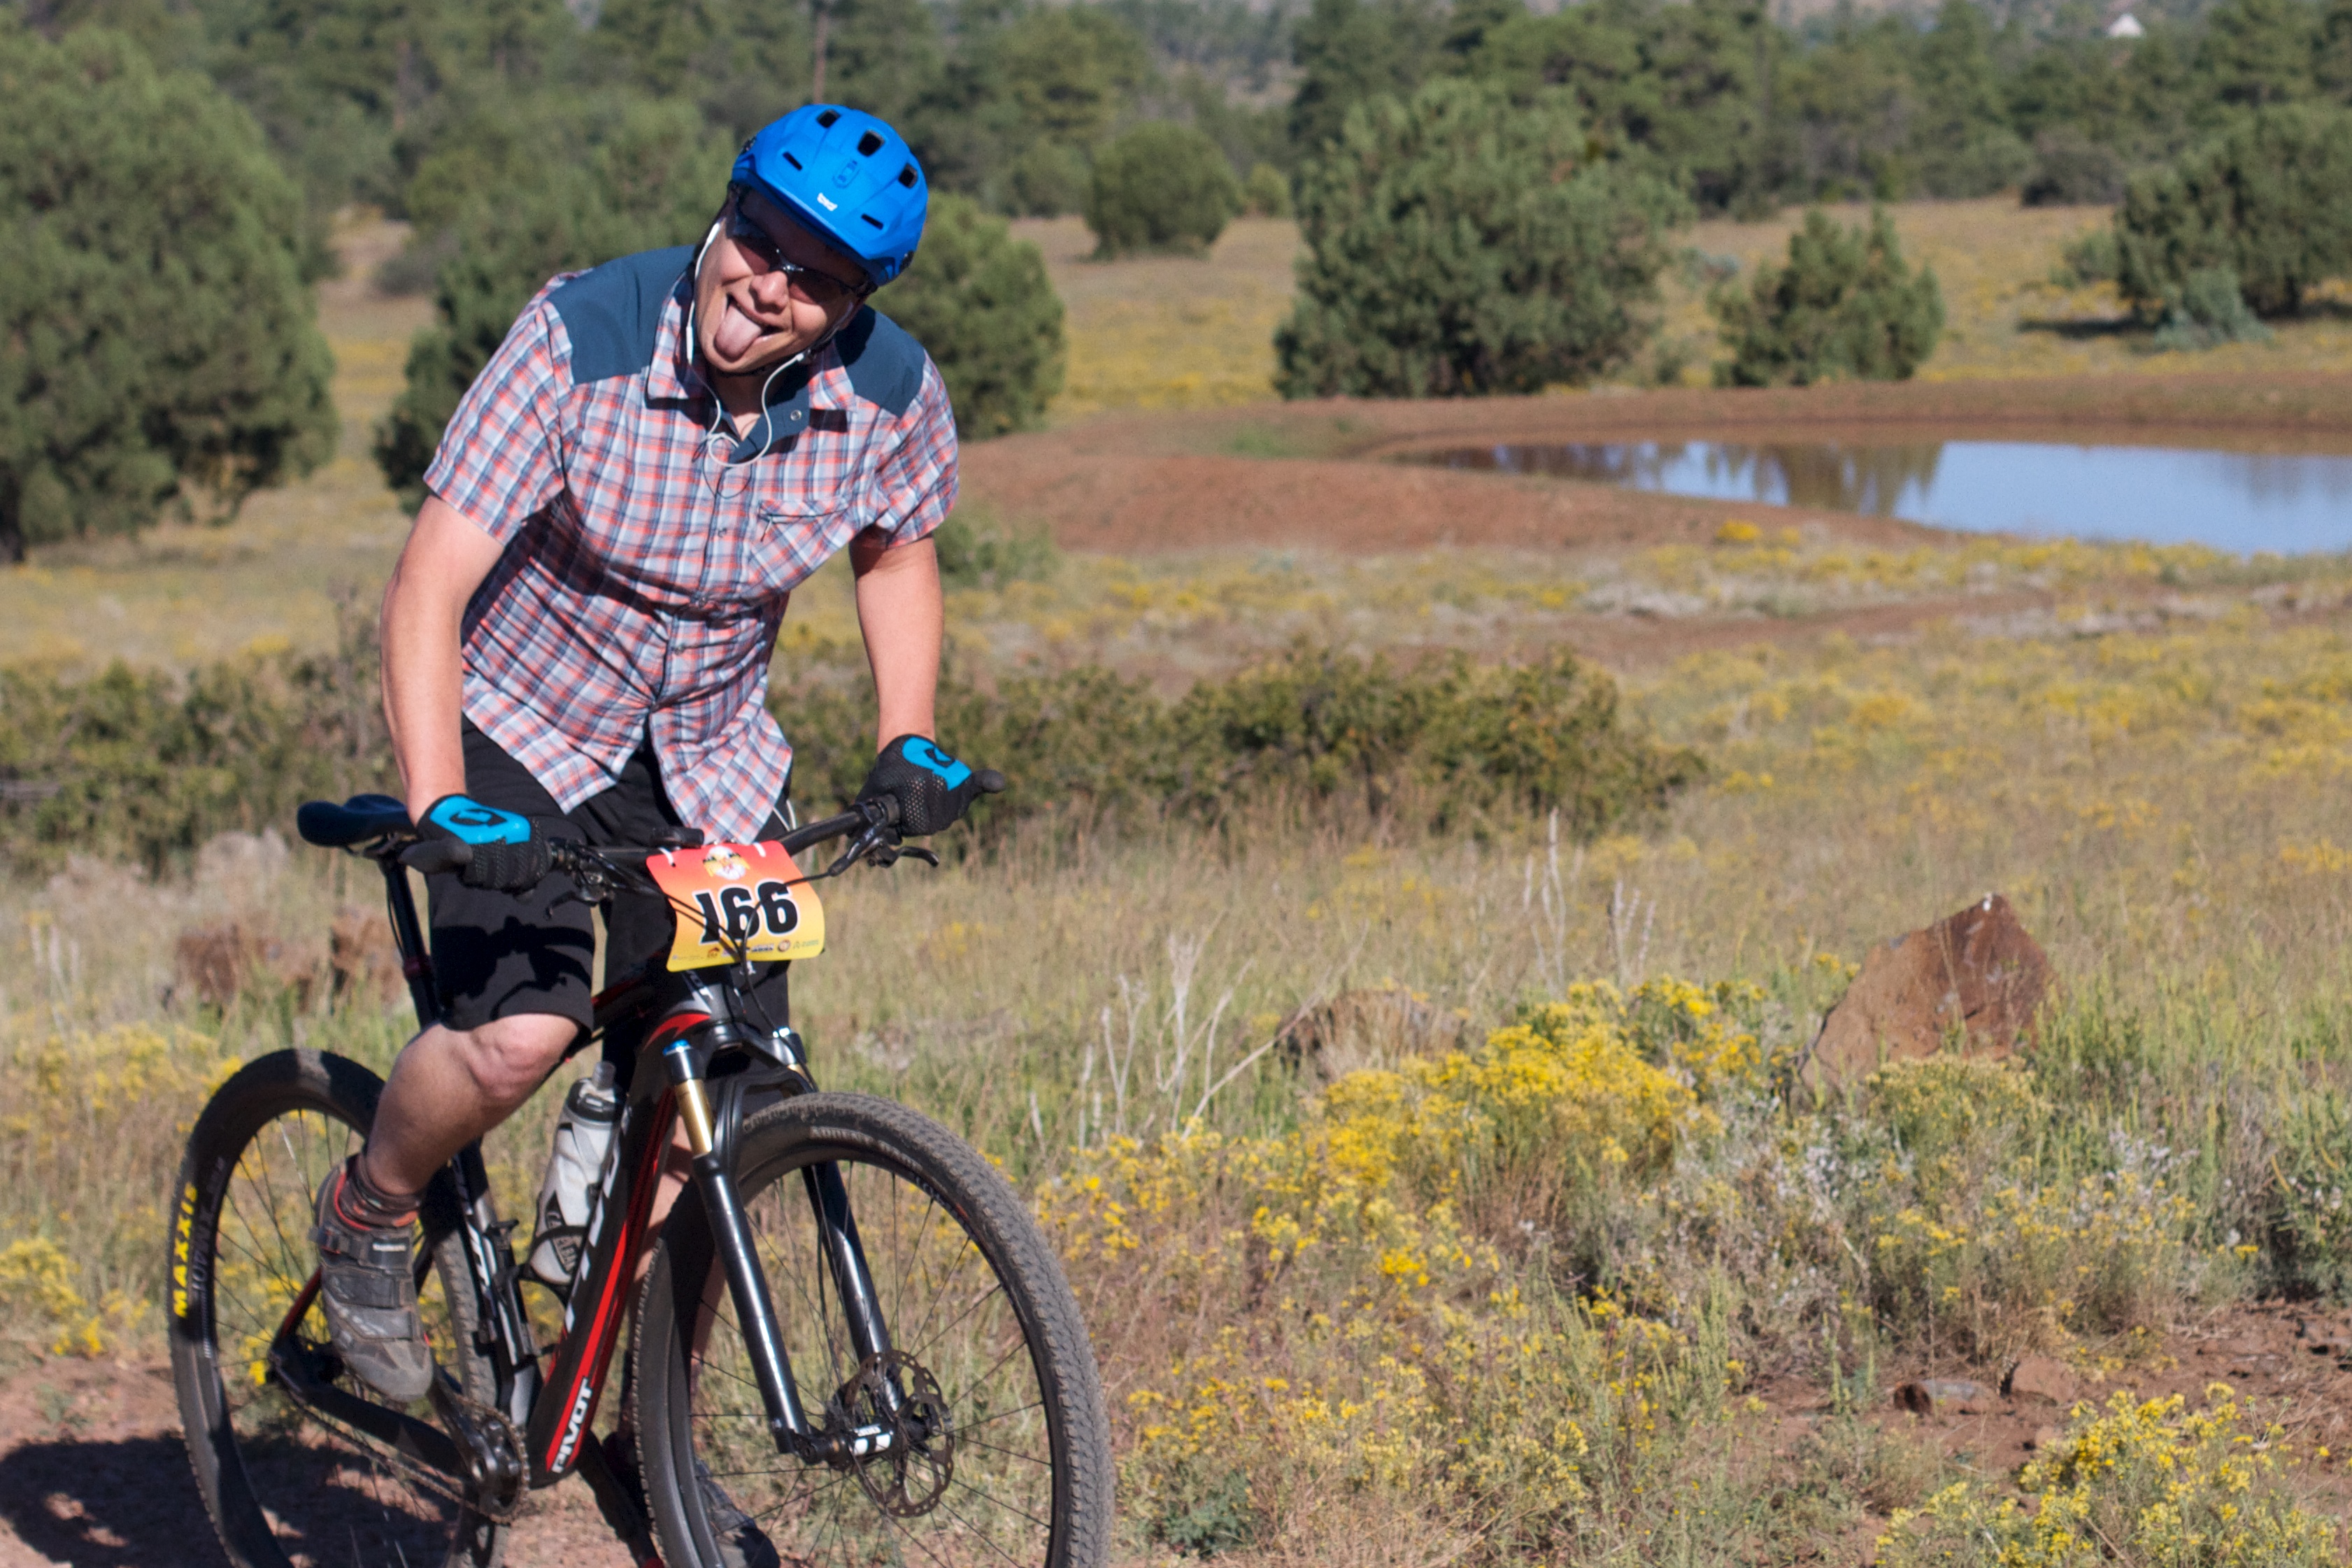
trail, bicycle, vehicle, soil, sports equipment, mountain bike, cycling, sports, fotr, mountain biking, road cycling, cycle sport, cyclo cross